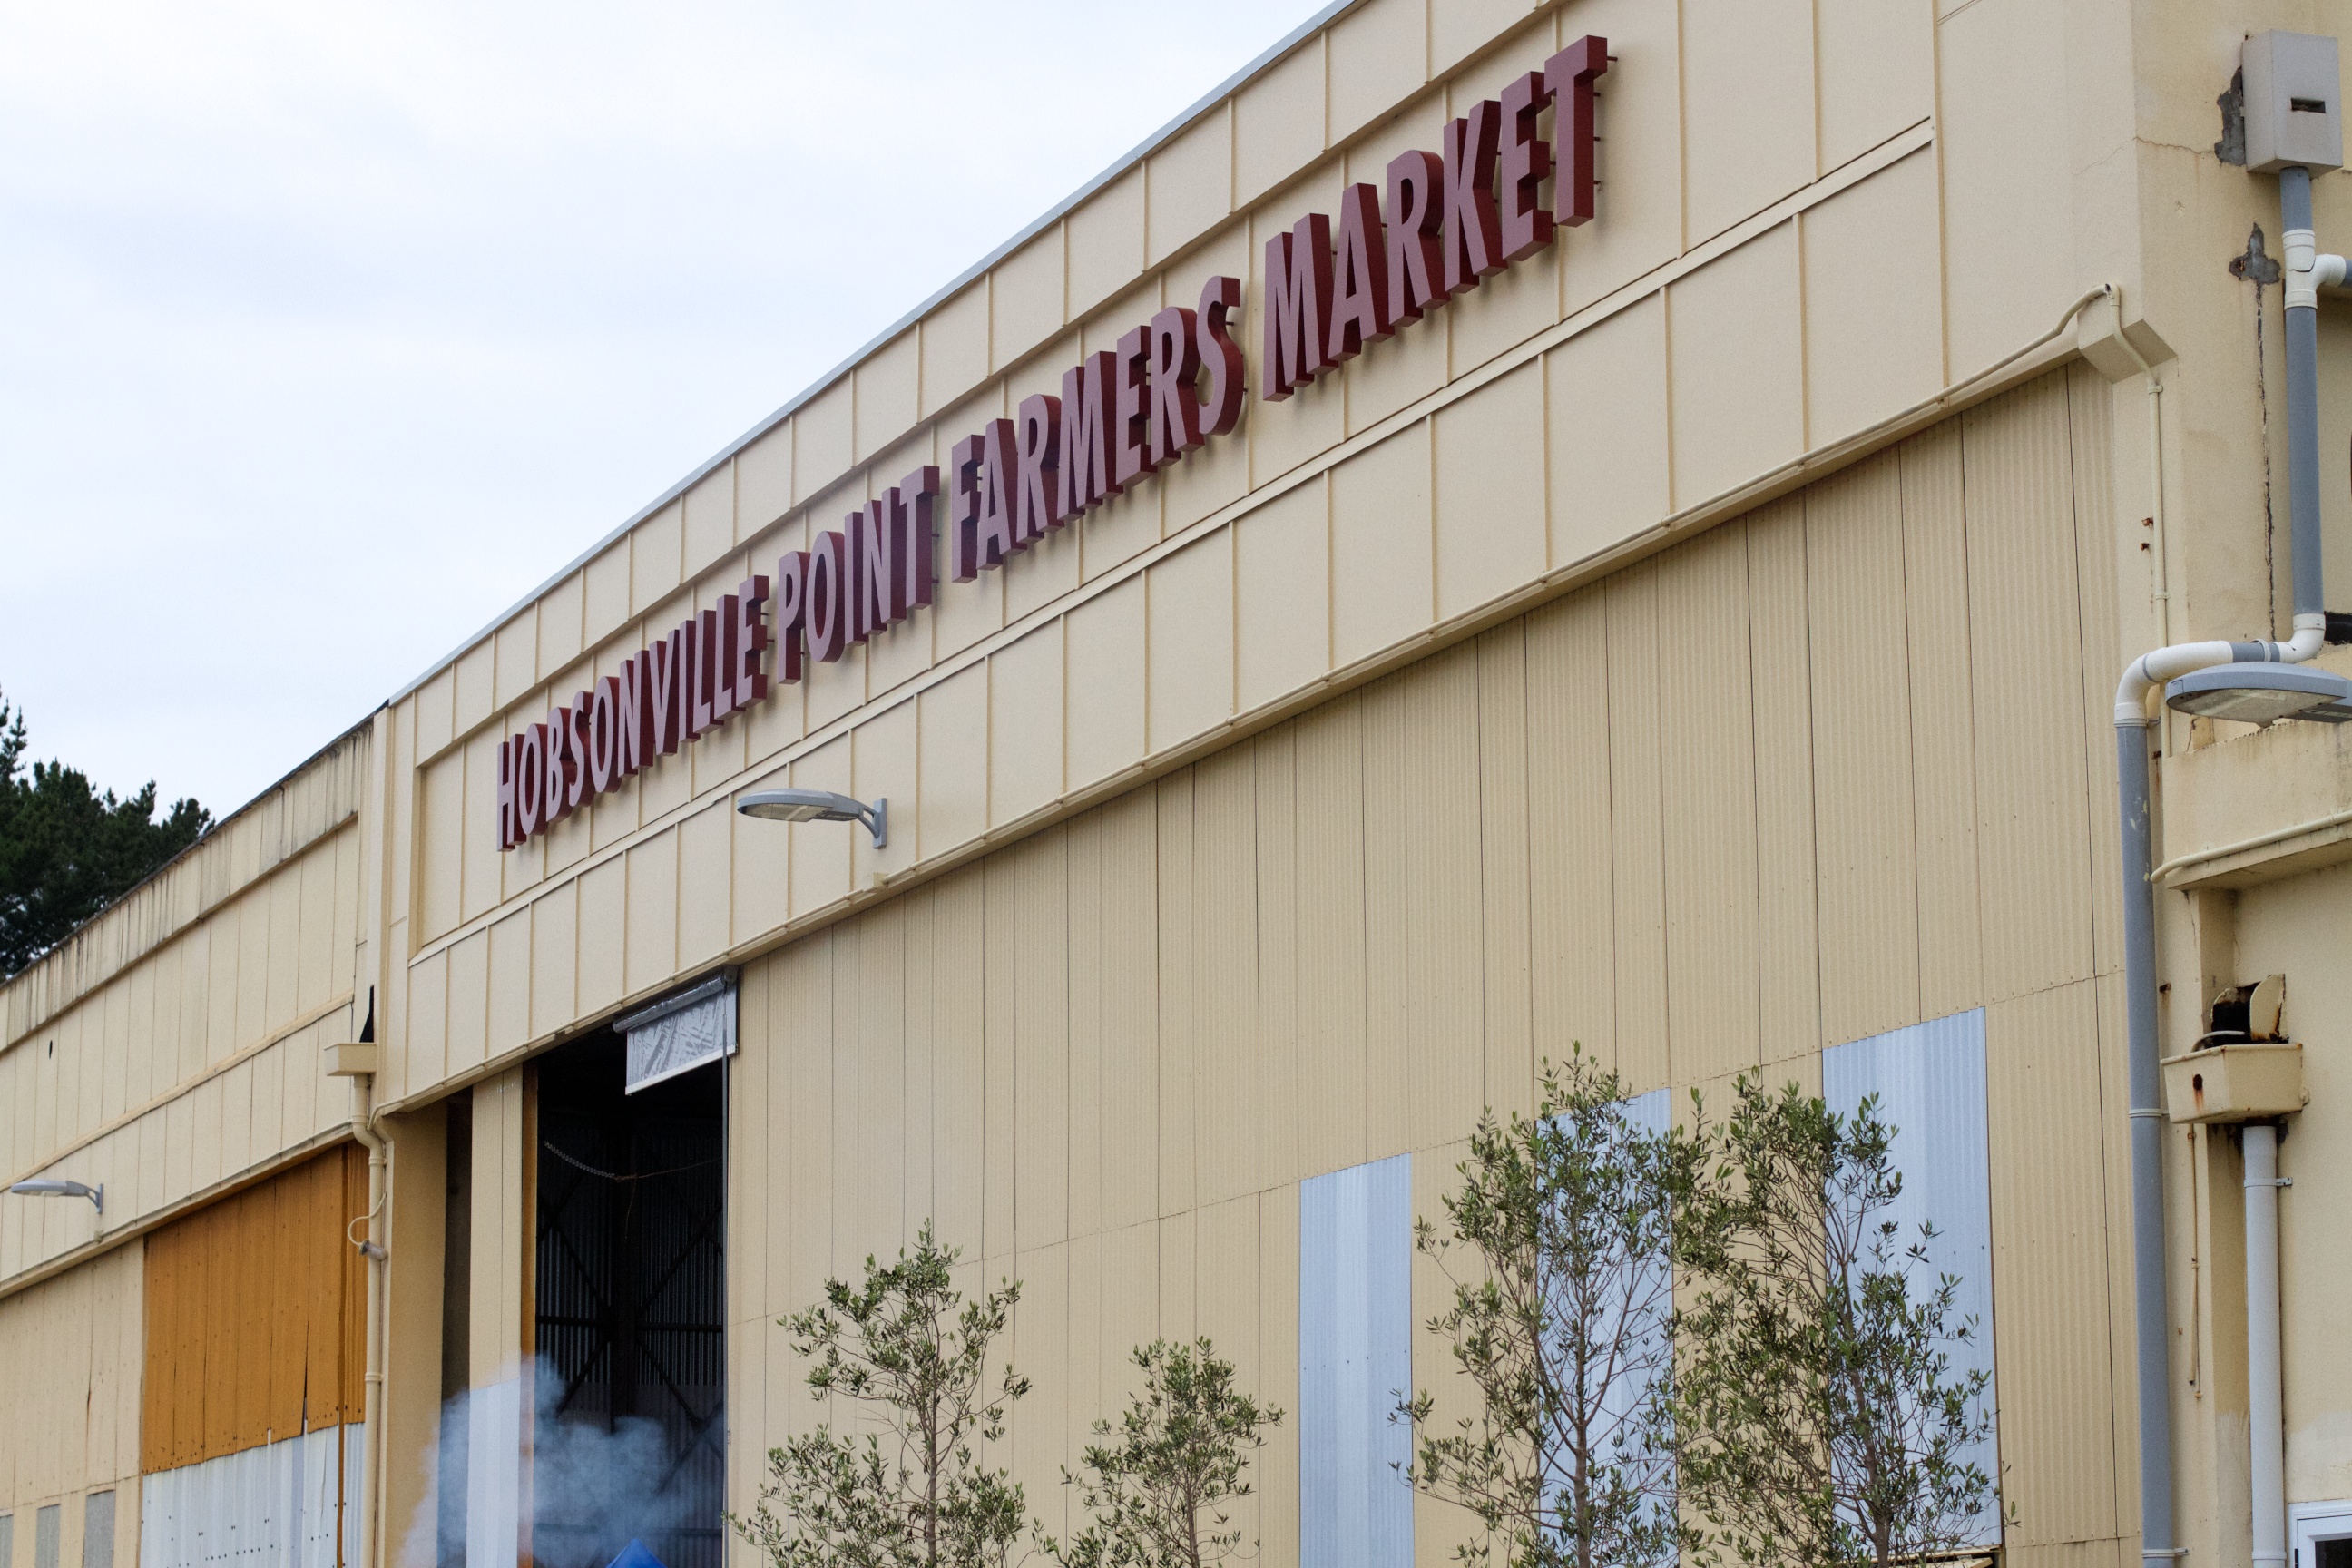
facade, real estate, window covering